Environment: lab
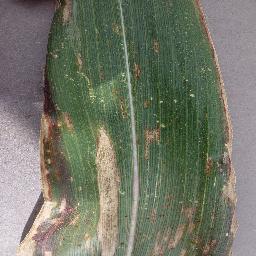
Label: northern_corn_leaf_blight